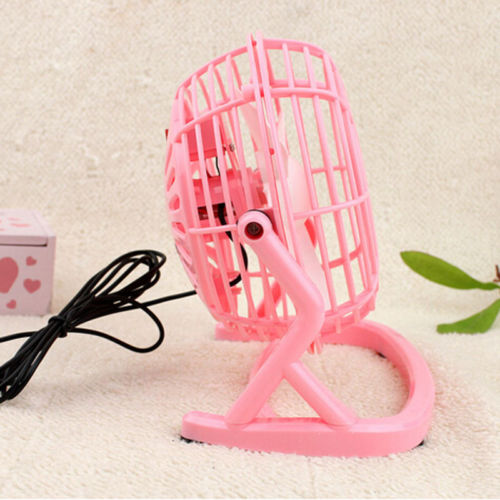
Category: fan